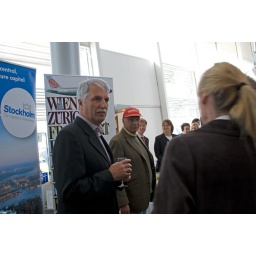
The F1 legend Niki Lauda introduced the new route from Vienna to Stockholm by flying the plane himself.